Raame Aandalum Raavane Aandalum

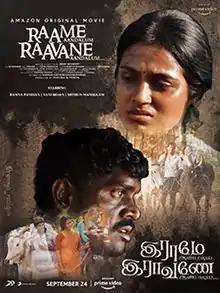
Official release poster

Raame Aandalum Raavane Aandalum or simply known as RARA, is a 2021 Tamil-language political drama film directed by Arisil Moorthy, on his directorial debut. It is produced by Suriya and Jyothika of 2D Entertainment. The film features newcomer Mithun Manickam, Ramya Pandian, and Vani Bhojan. The music is composed by Krish, with cinematography handled by M. Sukumar and editing done by Shiva Saravanan.